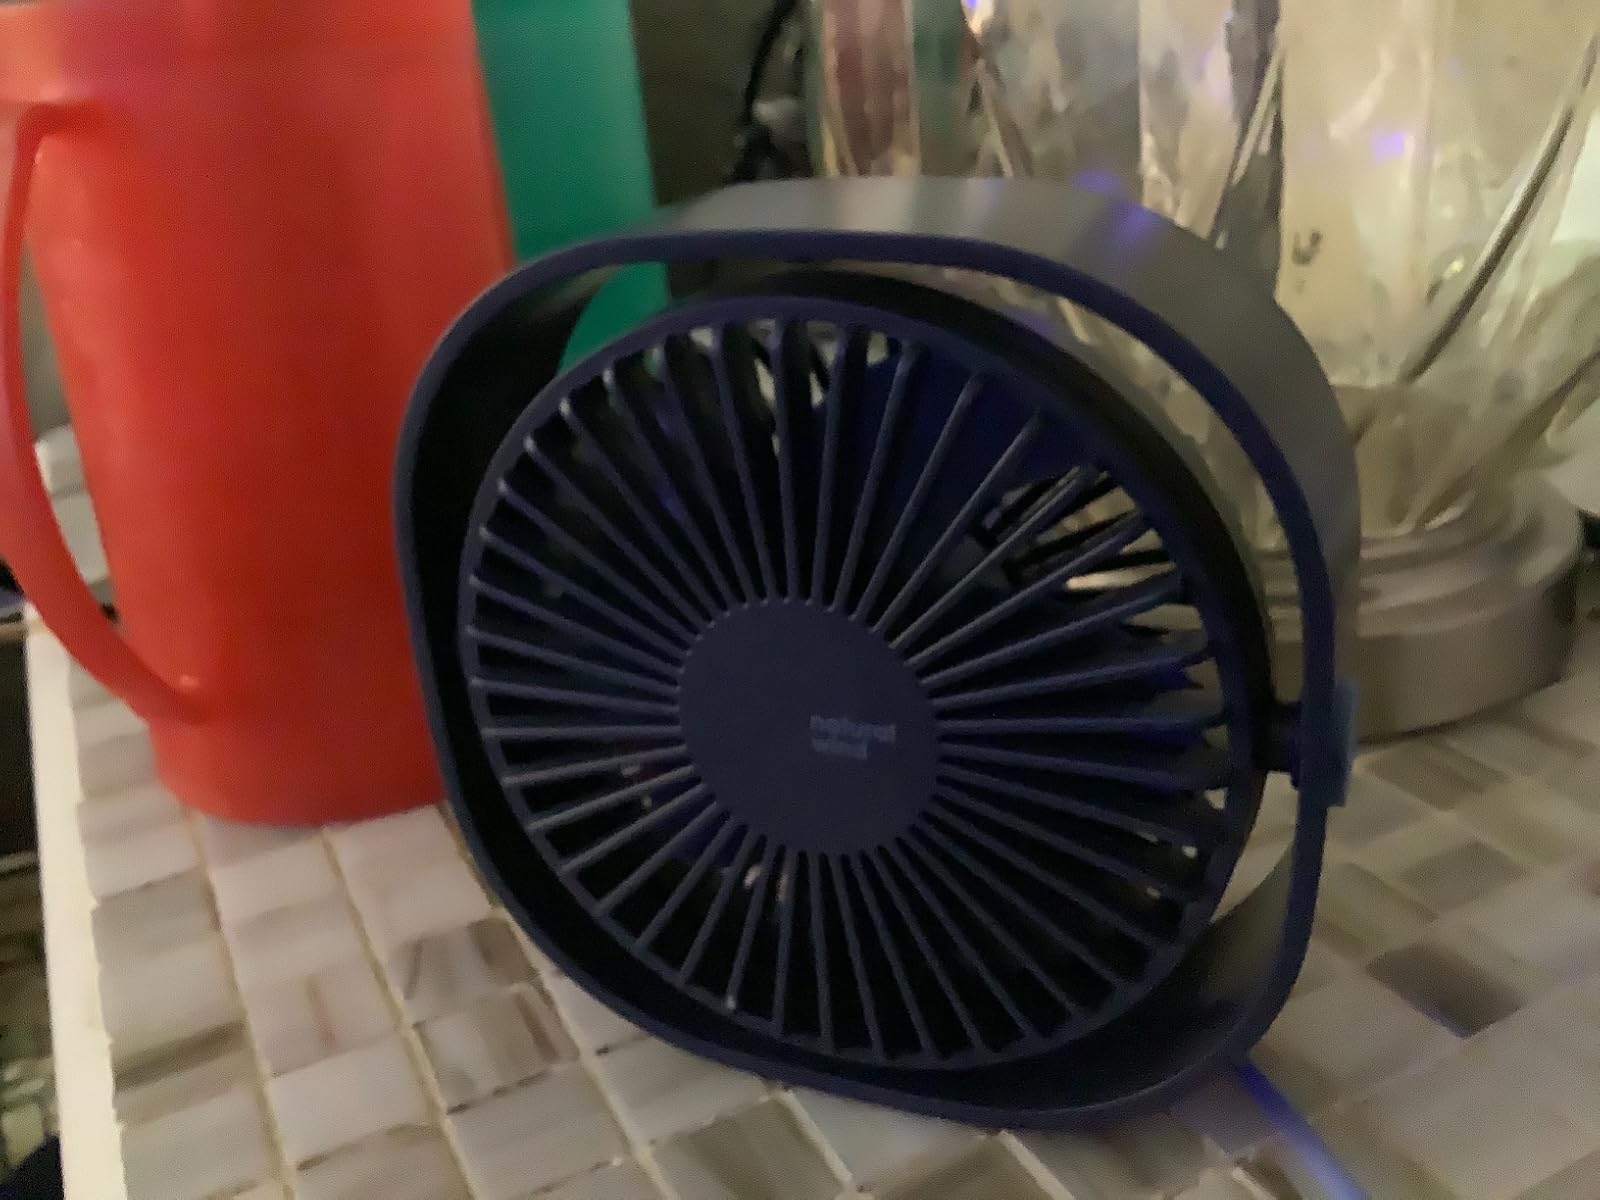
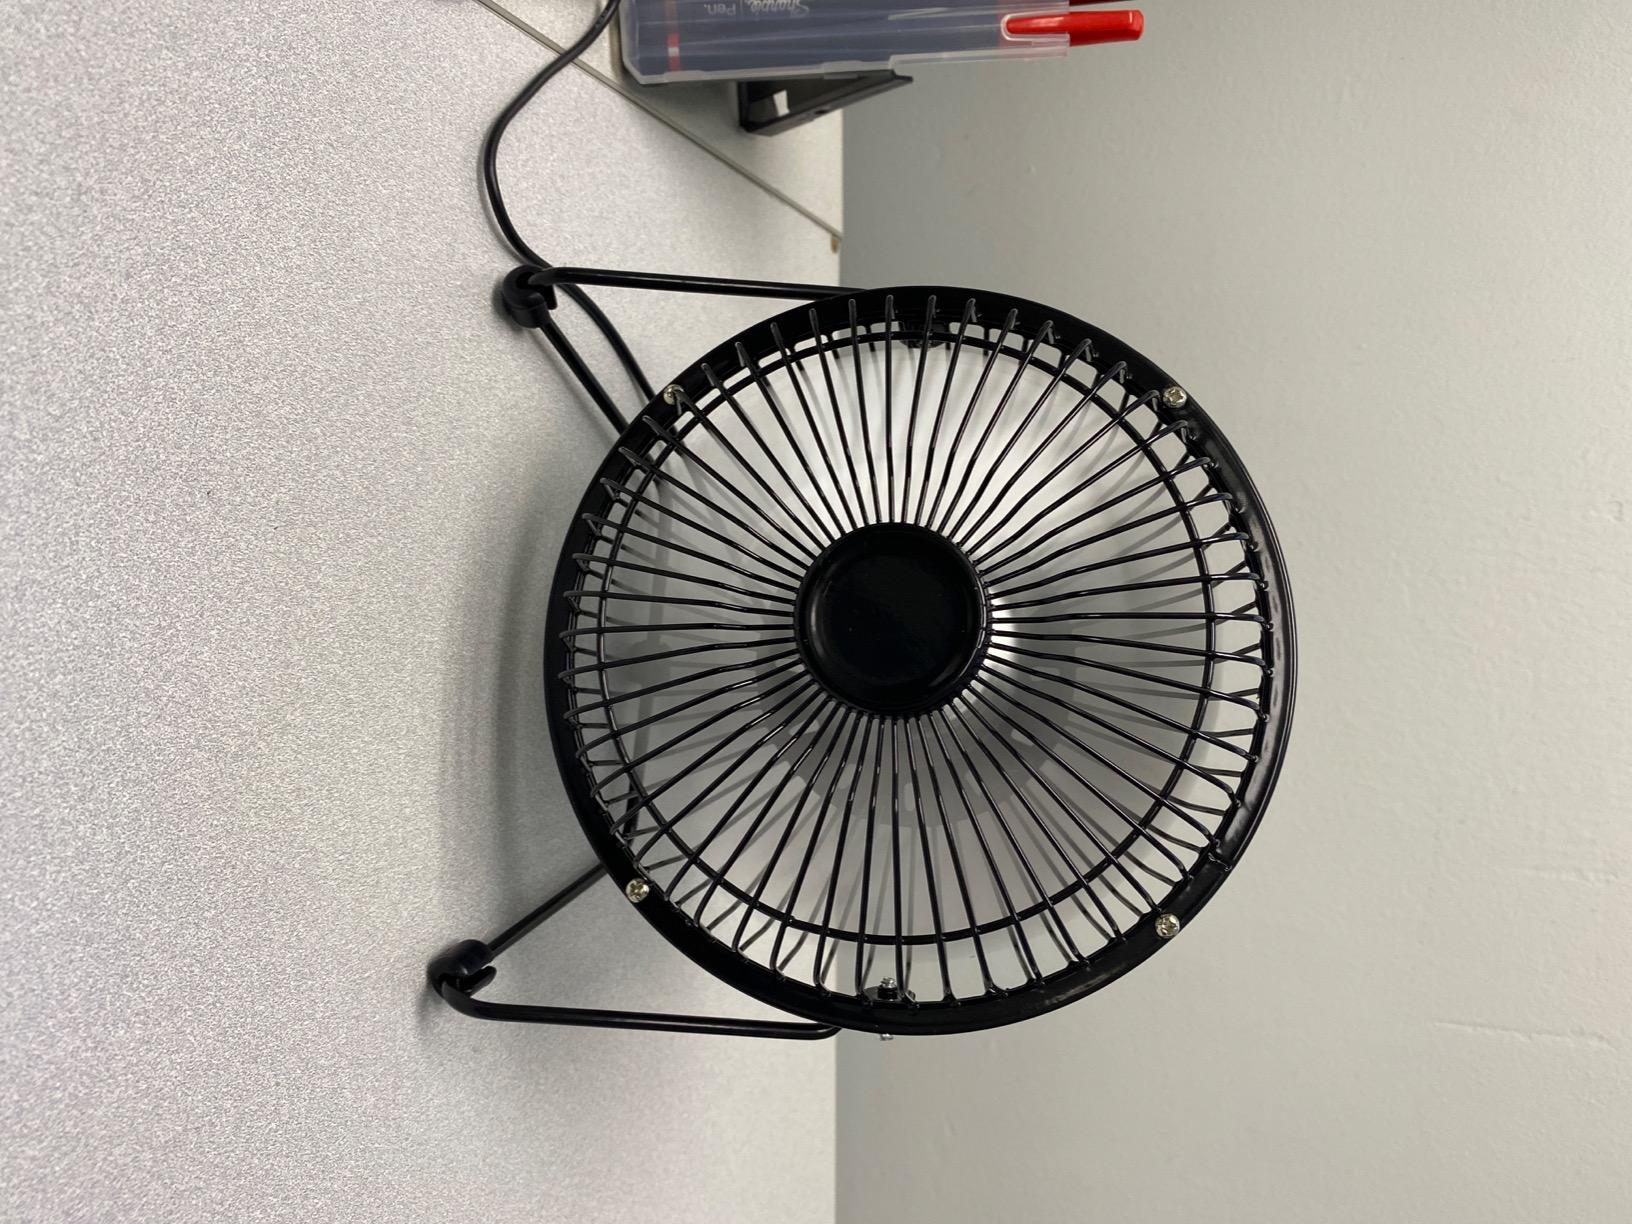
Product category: fan
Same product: no